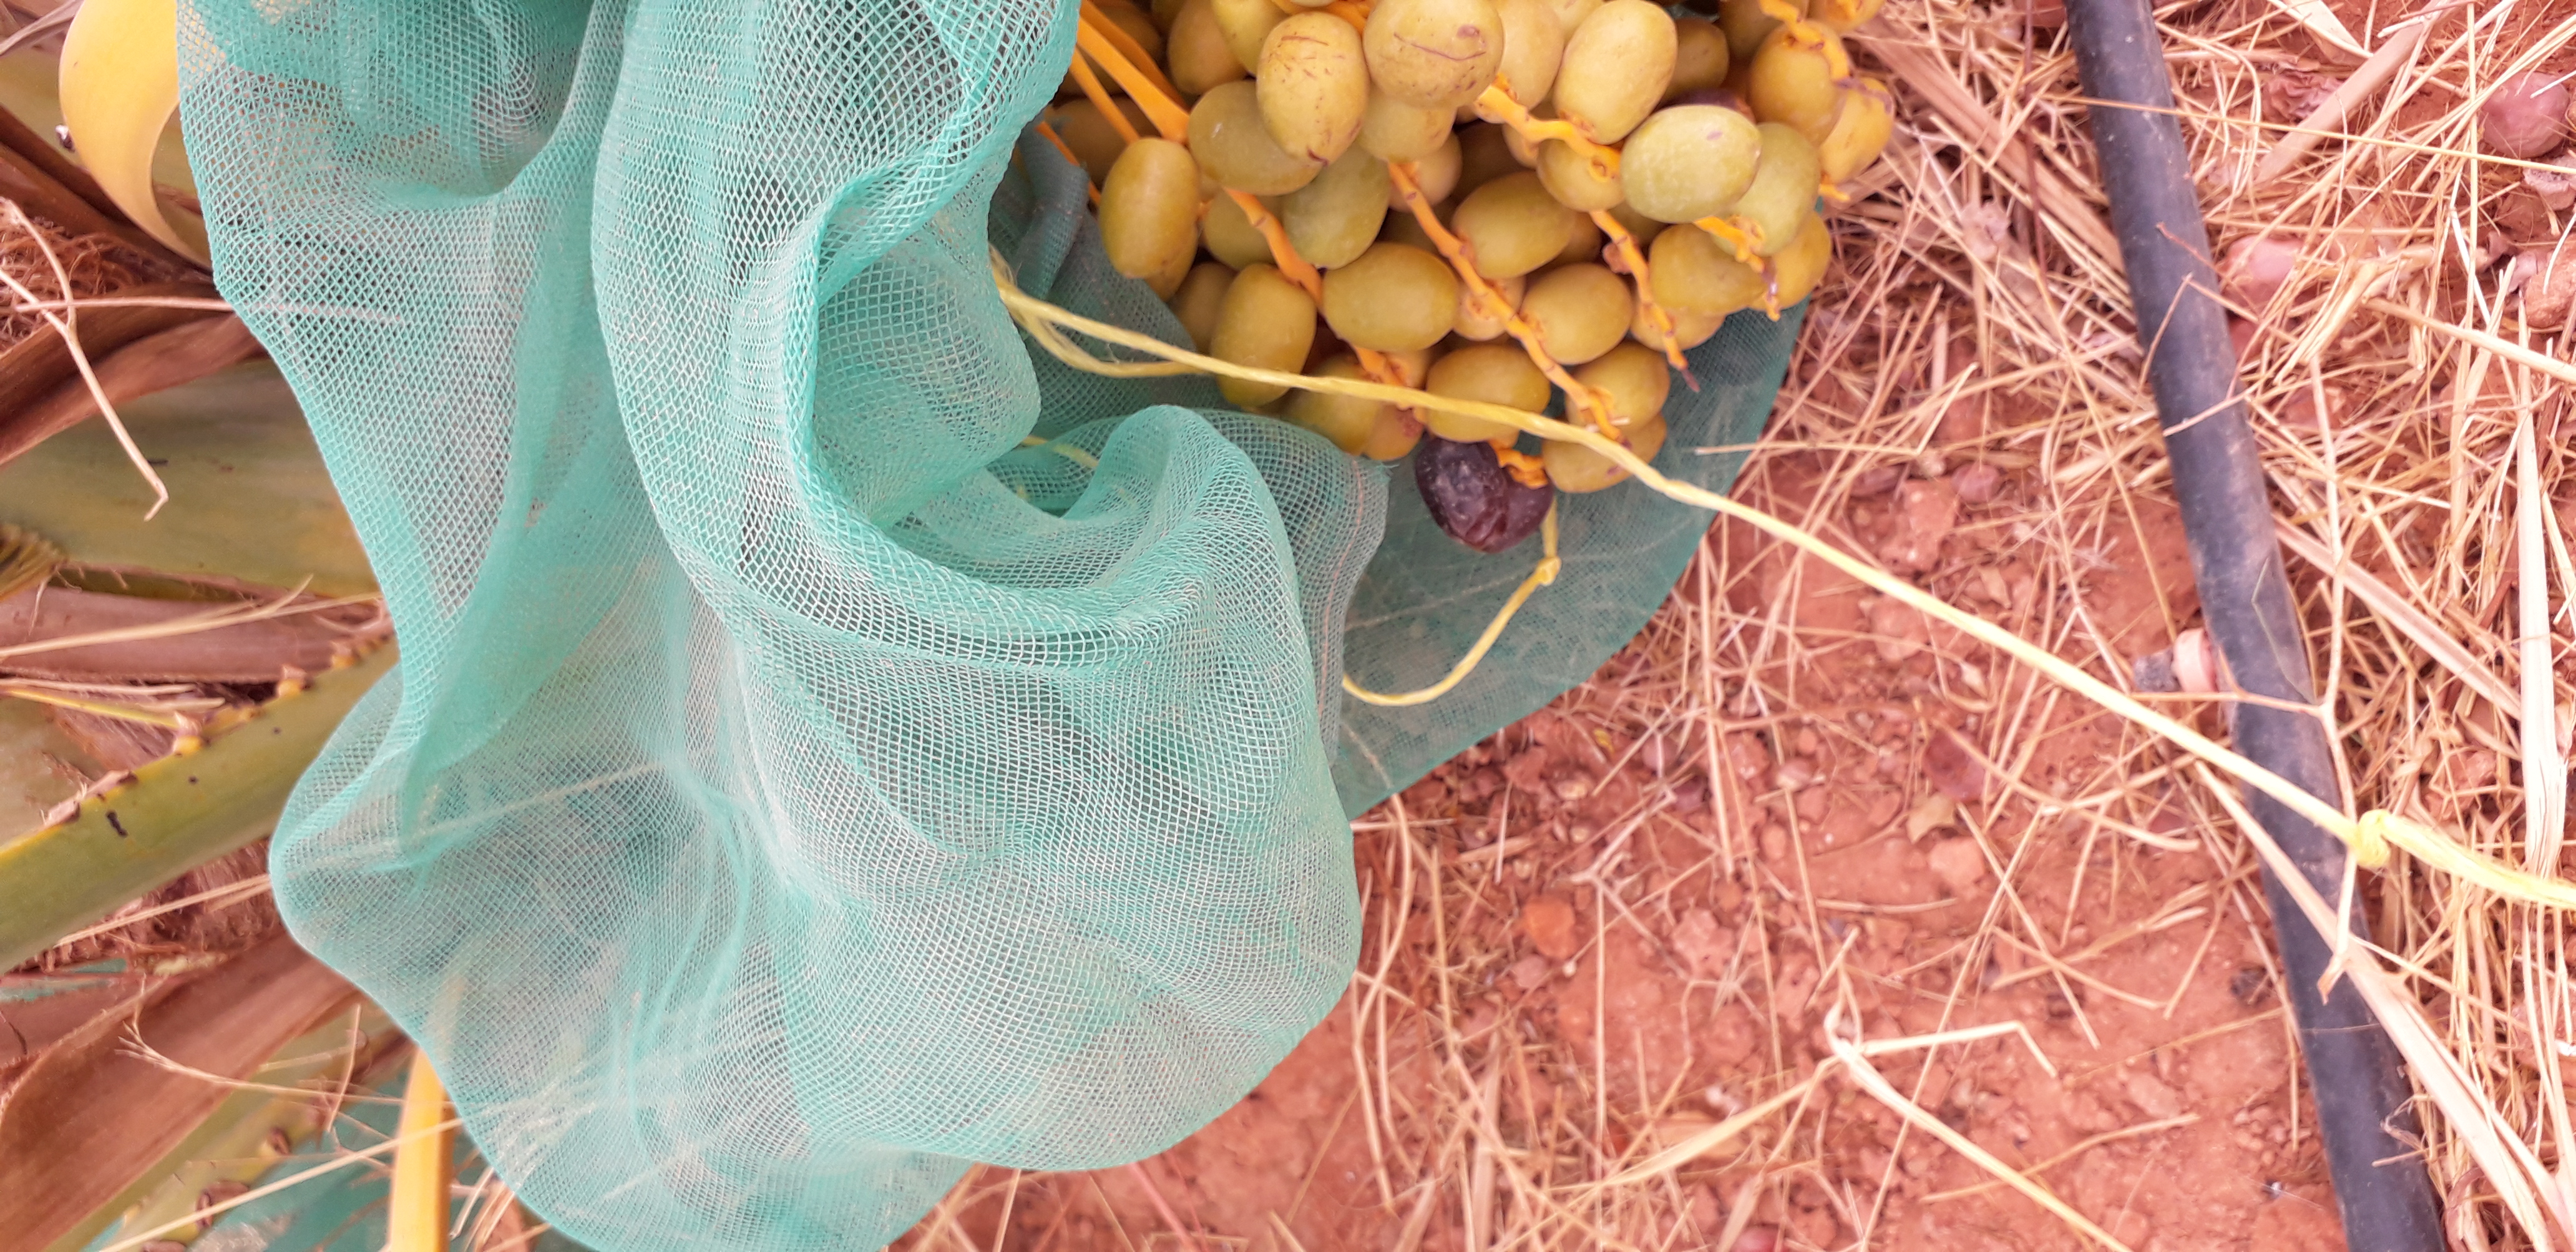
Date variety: kholt